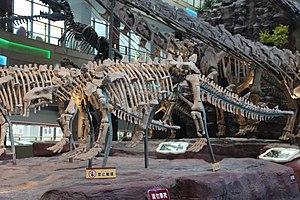
Crichtonsaurus est un genre de dinosaures ankylosaures du Crétacé supérieur retrouvé au Liaoning, en Chine. L'espèce type, Crichtonsaurus bohlini, a été décrite formellement par Zhiming Dong en 2002. Une deuxième espèce, Crichtonsaurus benxiensis, a été nommée par Lü Junchang et al. en 2007 à partir de restes retrouvés dans la formation de Sunjiawan à Beipiao.